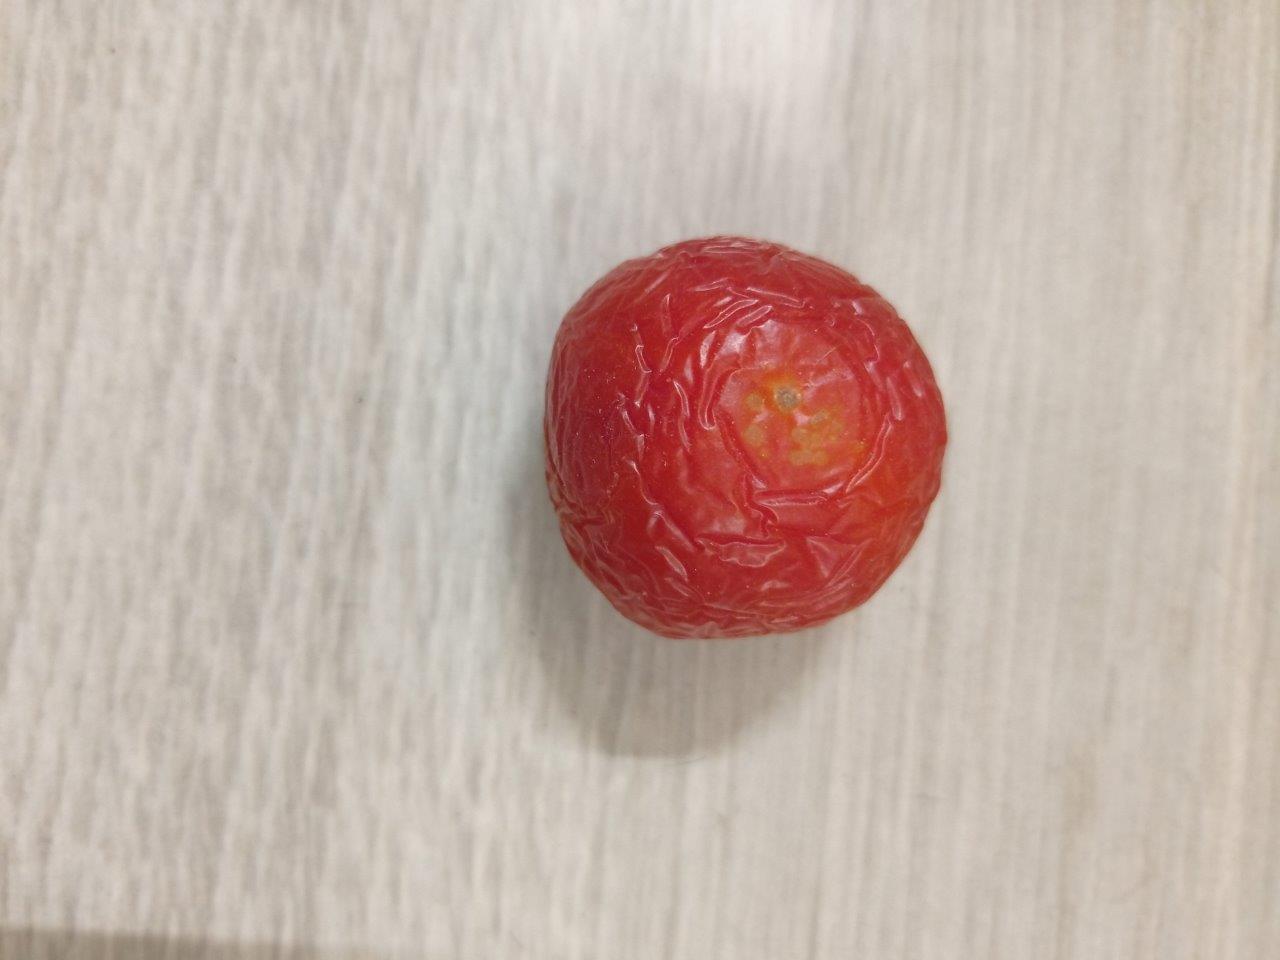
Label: Rotten